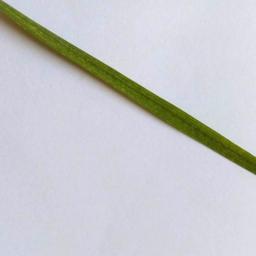
Label: Rice___Healthy